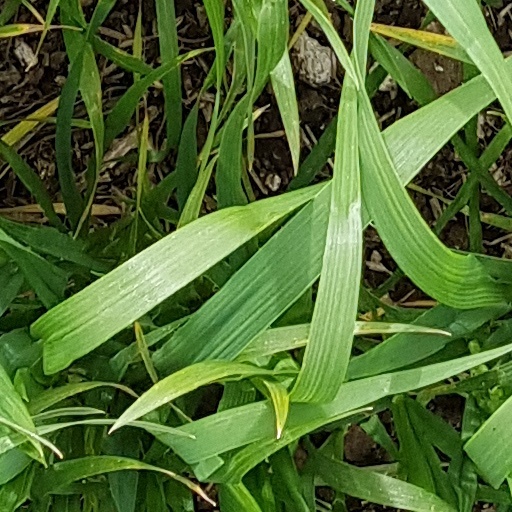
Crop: wheat